Chicago High School

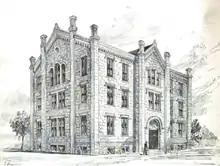

Chicago High School (active 1856–1880; demolished 1950) was the first public high school in Chicago, Illinois. After several abortive attempts, the Chicago City Council approved a high school in 1855. John M. Van Osdel and Frederick Baumann designed the building, which opened the next year. In 1860, the coursework was organized into two branches of study. In 1869, the high school established three branch divisions in Chicago where students could take the first-year workload, then apply to finish at the main building, which then became known as Central High School. These branches evolved into full high schools in 1880 and the original Chicago High School was closed. The building was demolished in 1950.